Verkehrsbetriebe Zürich

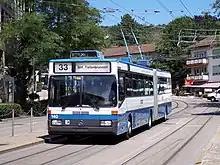
A Mercedes-Benz O405 GTZ trolleybus

The city's tram lines are supported by 6 trolleybus lines (line 34 was subsumed into line 31 in 2017), with a total route length of . As with the city's tram lines, most of the trolleybus lines run from suburb to suburb, although their penetration of the city centre is less complete than the trams. Like the tram network, the trolleybus network is electrified using overhead line at 600 V DC, and shares a common electrical supply infrastructure.